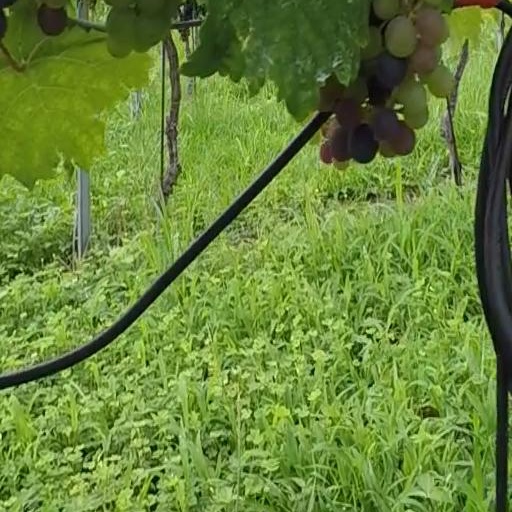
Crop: grape